Rifleman (bird)

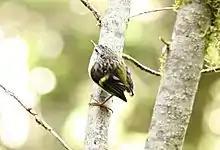
A female rifleman in the South Island

The true habitat of this bird is thinly wooded forests, but other similar New Zealand species live near rocky outcrops.